Pirate Party (France)

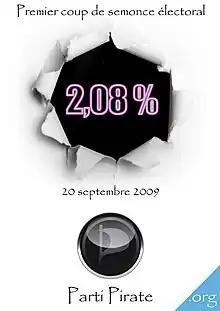
"First electoral warning shot 2.08%."(election poster)

The French Pirate party movement was founded on 21 June 2006, relating to the vote of the French "Law on Copyright and Related Rights in the Information Society" better known as DADVSI. Due to dissension a new section of the Pirate Party emerged in 2007, called "Parti pirate français Canal historique" (PPFCH). On 4 April 2009, the foundation of the Pirate Party as an organisation was published in the "Journal officiel de la République française" (page 1663, no. 1795). PP and PPFCH had similar aims and reunited in summer of 2009. Already during the debate on the HADOPI law a further pirate party named "Parti pirate français" (PPF) appeared, founded by Rémy Cérésiani. The PPF, which had an identical logo combined with a similar name to the PP was finally disbanded in September 2009.